List of Allis-Chalmers tractors

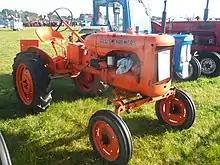
An Allis-Chalmers tractor

This is a list of farm and industrial tractors produced by Allis-Chalmers Corporation, as well as tractors that were produced by other manufacturers and then sold under the Allis-Chalmers brand name.